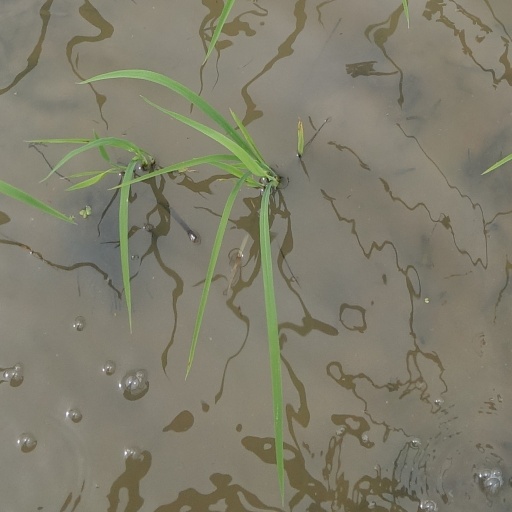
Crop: rice